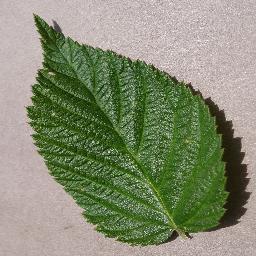
Label: Raspberry___healthy